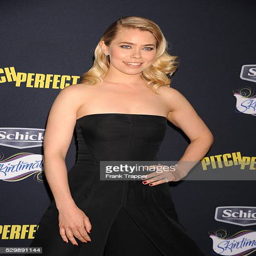
actor arrives at the world premiere held